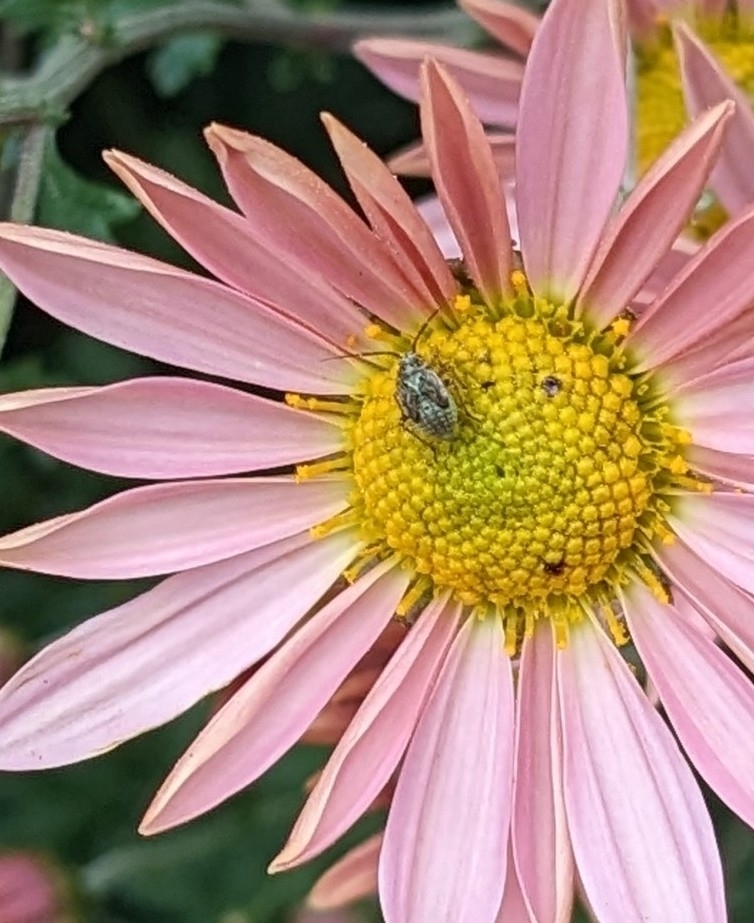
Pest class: lygus_bug